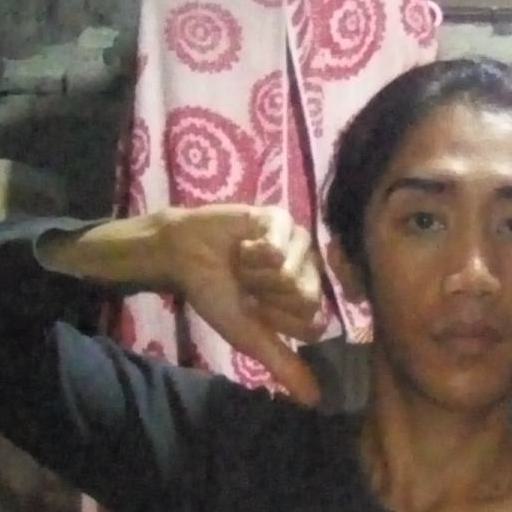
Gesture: dislike